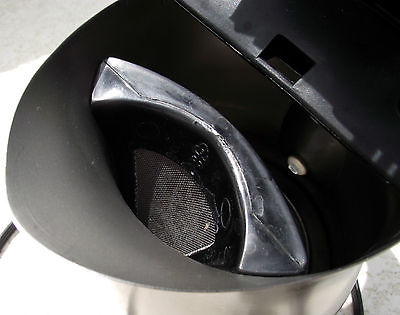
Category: kettle